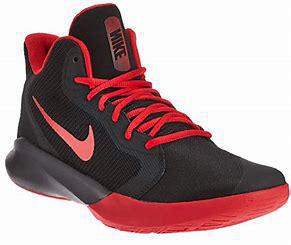
Brand: Nike
Model: Air 3